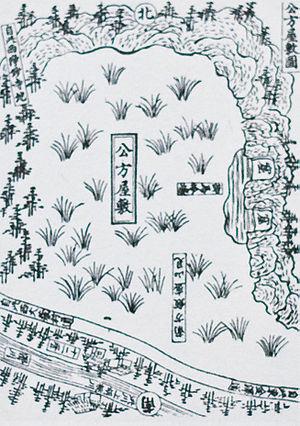
Kantō kubō est un titre équivalent à celui de shogun, porté par Ashikaga Motouji après sa nomination au poste de kanrei de Kantō, ou représentant du shogun pour le Kamakura-fu, en 1349.